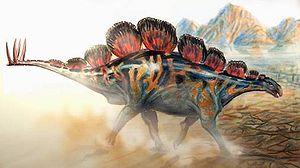
Le site géologique de Wuerho se situe dans le District d'Urho, dans la région du Xinjiang, en Chine. Il date du Crétacé inférieur, et plus précisément de l'Aptien.
Wuerhosaurus est un genre éteint de dinosaures herbivores quadrupèdes de la famille des stégosauridés qui vécut en Chine au Crétacé inférieur, soit il y a environ entre ≃139,8 et 100,5 millions d'années.
La liste des genres de dinosaures recense tous les genres qui ont été inclus dans le super-ordre Dinosauria à l'exception de la classe Aves et des termes à usage uniquement vernaculaire. La liste inclut tous les genres communément acceptés, mais aussi ceux considérés comme invalides, douteux, ou qui n'ont pas été formellement publiés, ainsi que les synonymes plus récents de noms plus établis et les genres qui ne sont plus considérés comme des dinosaures. De nombreux noms ont été reclassifiés, qu'il s'agisse d'oiseaux, de crocodiles ou encore de bois pétrifié. Cette liste contient 1513 noms, dont environ 1190 sont considérés comme soit valides, soit nomen dubium.
Les Stegosauridae forment une famille éteinte de dinosaures ornithischiens herbivores quadrupèdes qui ont vécu au Jurassique supérieur et au Crétacé inférieur, soit il y a environ entre 163,5 et 100,5 millions d'années.